Pat Richards

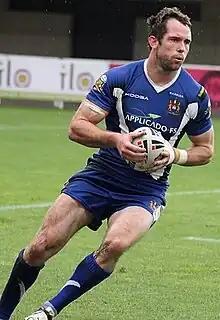
Richards playing for the Wigan Warriors

Richards' 2011 season was delayed after the Achilles tendon injury picked up during the 2010 Grand Final kept him out for five to six months. His first appearance in 2011's Super League came in Round 9 against Catalans Dragons, where he took over the kicking duties and landed four goals. Three tries over the Easter period, including a brace against St Helens gave him his first tries of the campaign, and this was followed up at Crusaders RL with another touchdown, as well as seven goals.